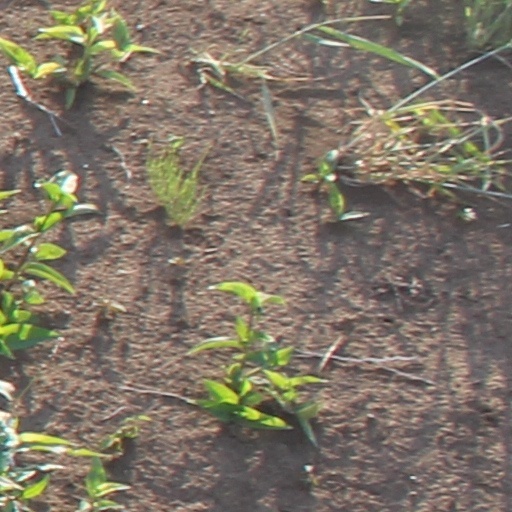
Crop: wheat